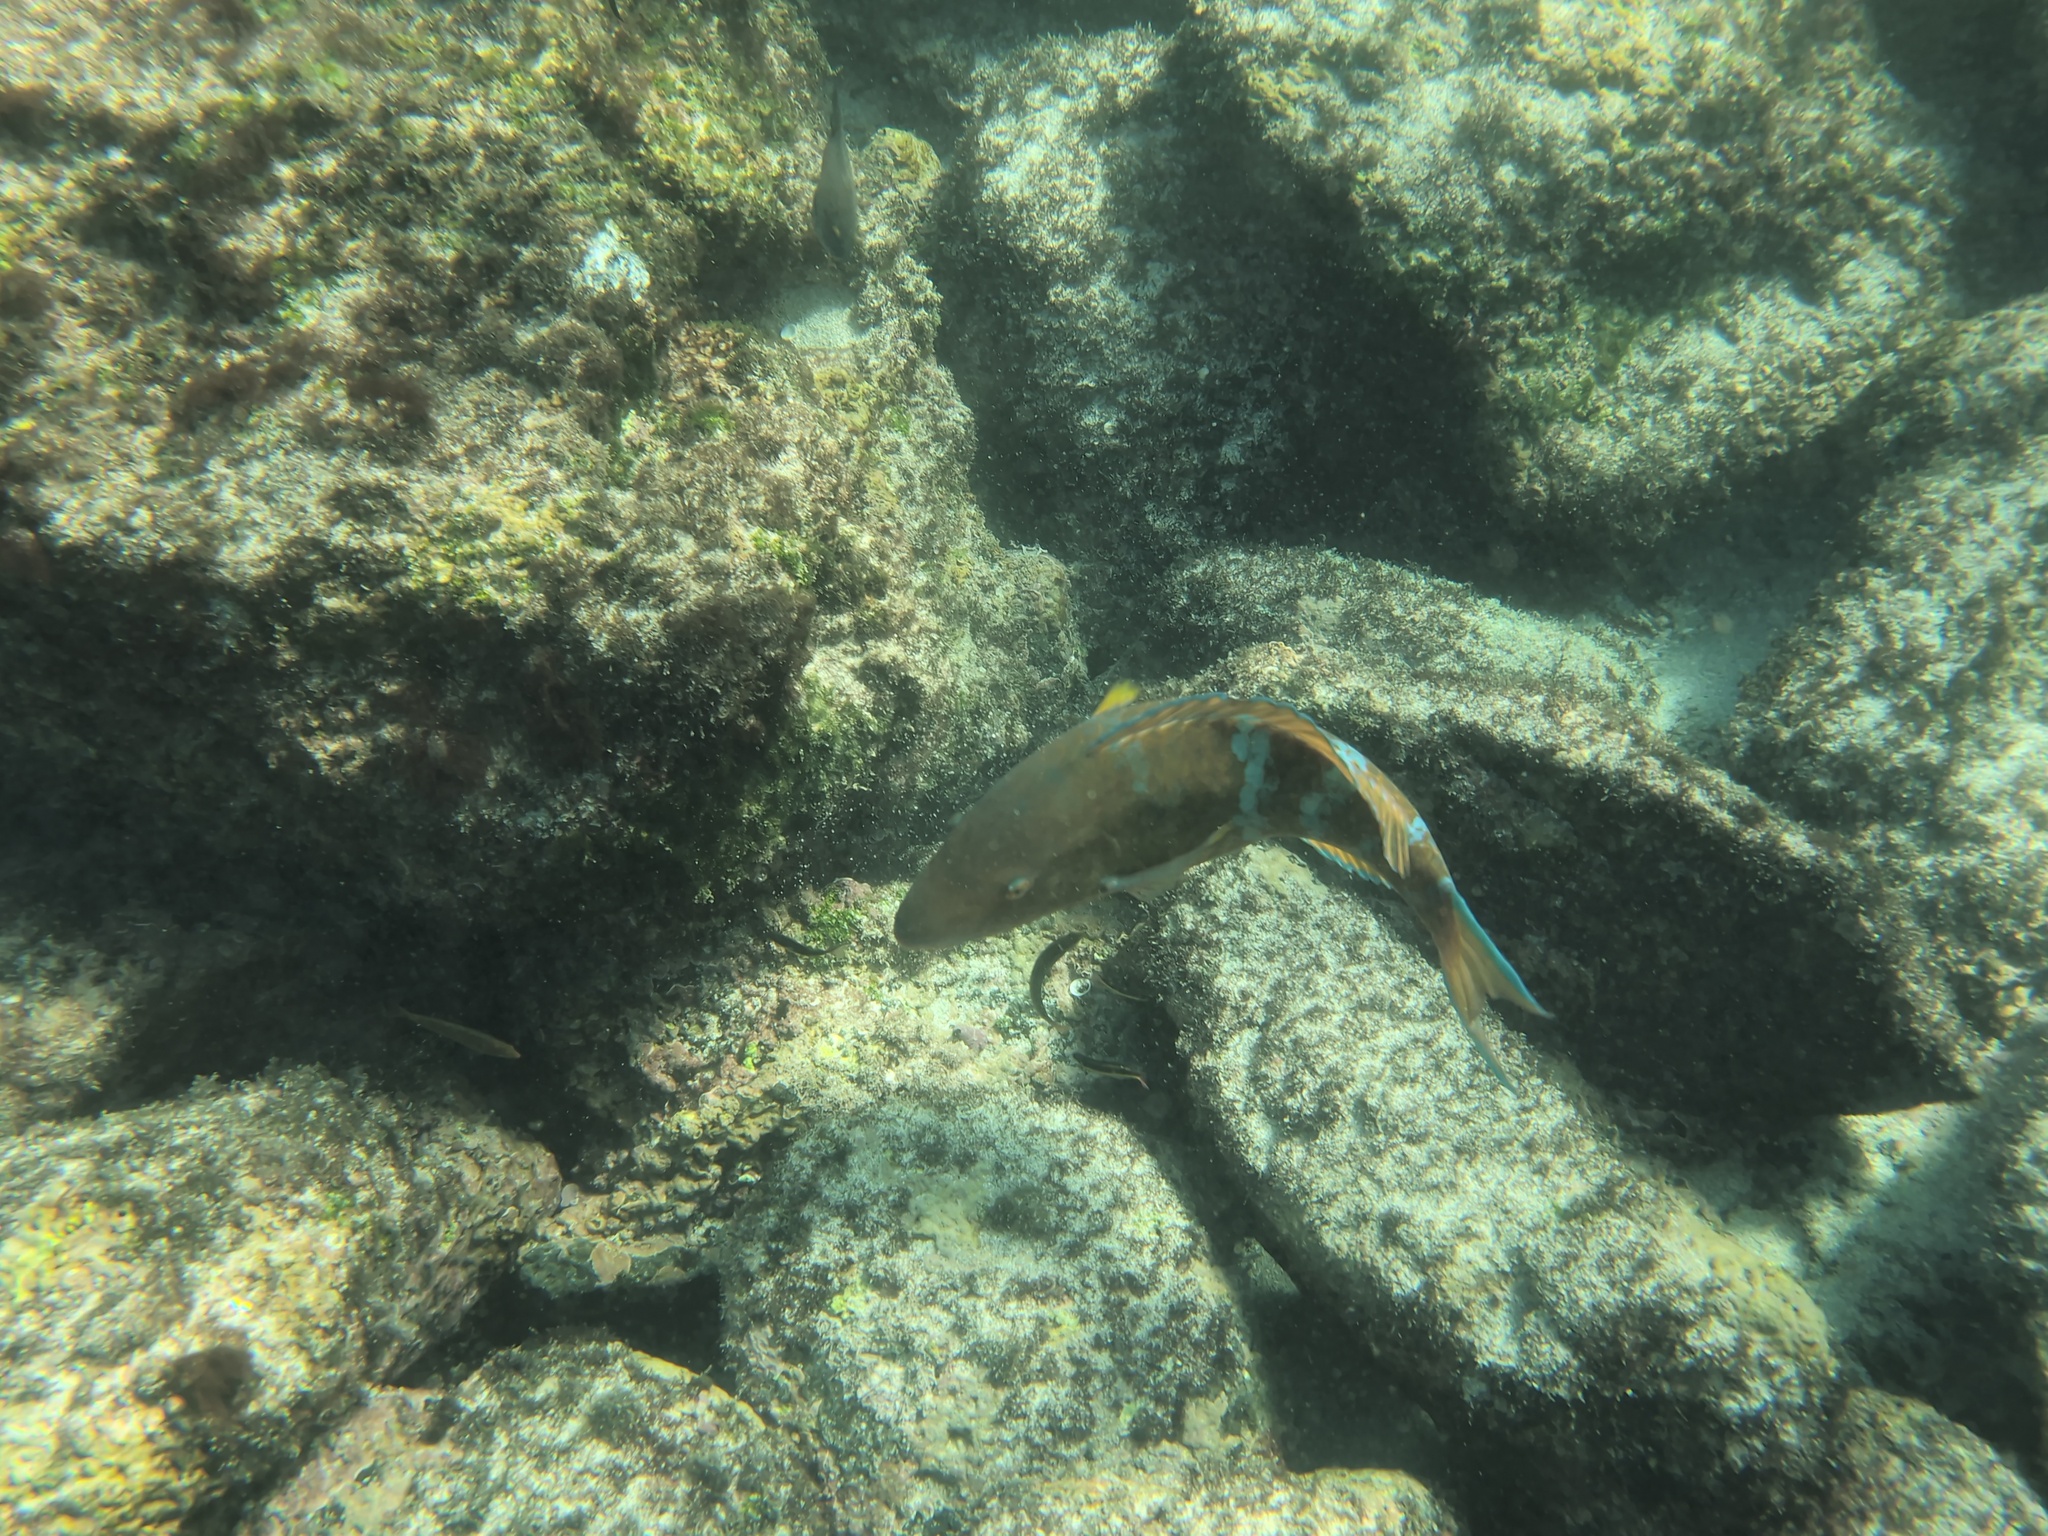
Scarus ghobban (Blue-barred Parrotfish)